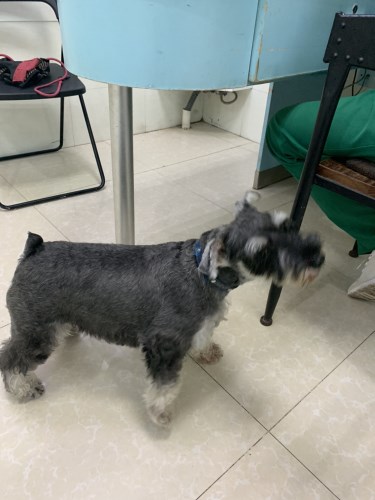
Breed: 2342-n000102-miniature_schnauzer